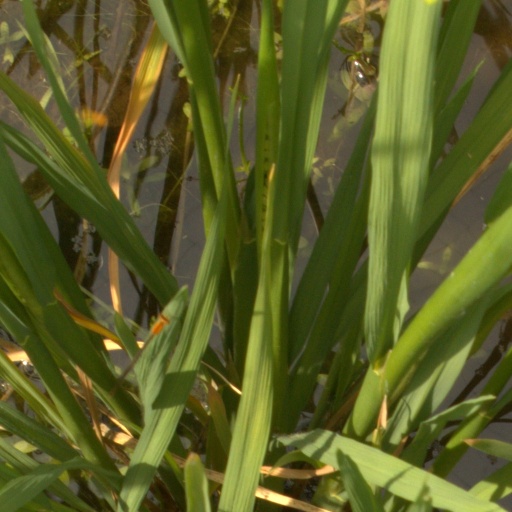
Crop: rice